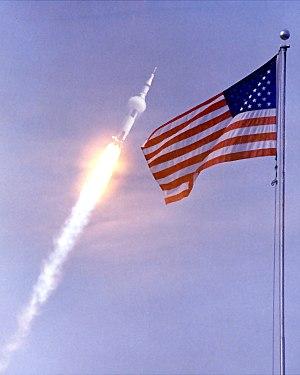
Saturn V est un lanceur spatial géant développé dans les années 1960 par l'agence spatiale américaine, la NASA, pour le programme lunaire Apollo. Utilisé entre 1967 et 1973, il a placé en orbite terrestre, sans aucun échec, les vaisseaux qui ont déposé les astronautes américains sur le sol lunaire. Cette énorme fusée d'un peu plus de 3 000 tonnes, est capable de placer jusqu'à 140 tonnes en orbite basse terrestre pour les dernières missions Apollo. Elle est développée dans le contexte de la course à l’espace opposant Américains et Soviétiques dans les années 1960. Ces circonstances permettent aux États-Unis de mobiliser des moyens financiers et humains exceptionnels pour permettre sa mise au point. La fin prématurée du programme Apollo et les restrictions budgétaires entraînent l'arrêt de la chaîne de fabrication de ce lanceur particulièrement couteux. Après un dernier vol pour mettre en orbite la station spatiale Skylab, la NASA décide de développer un lanceur réutilisable, la navette spatiale américaine, en espérant abaisser sensiblement les coûts très élevés de mise en orbite.
La singularité de Prandtl-Glauert, par laquelle une baisse soudaine de la pression de l'air se produit, est généralement acceptée comme cause du nuage de condensation apparaissant lorsqu'un aéronef approche de la vitesse du mur du son. C'est un exemple de singularité mathématique en aérodynamique.